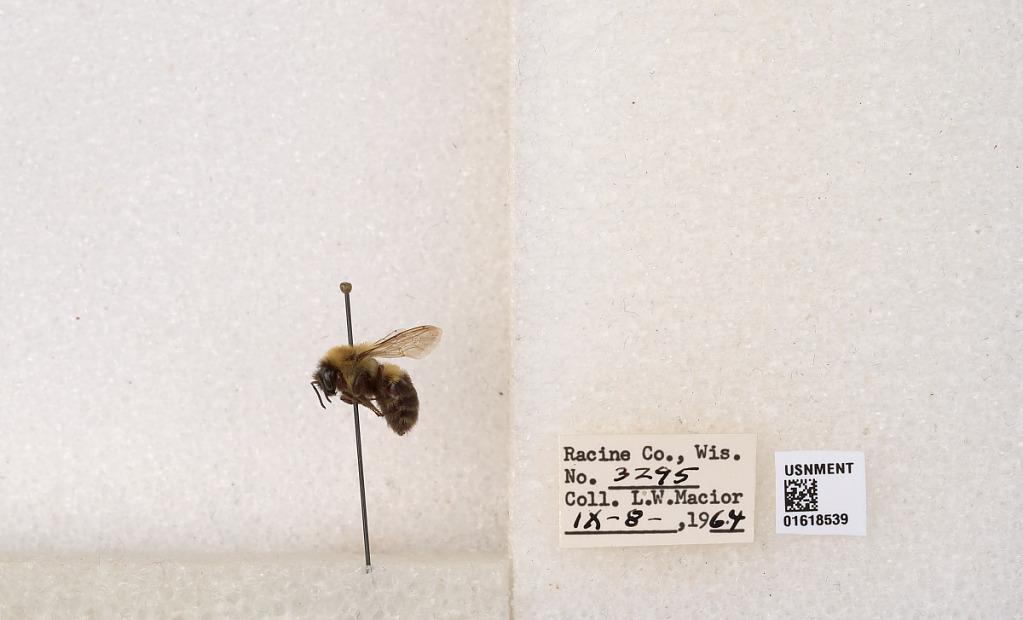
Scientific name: Bombus impatiens Cresson
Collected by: L. Macior
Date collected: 1964-9-8
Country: United States
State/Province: Wisconsin
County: Racine
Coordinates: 42.7299, -87.8123